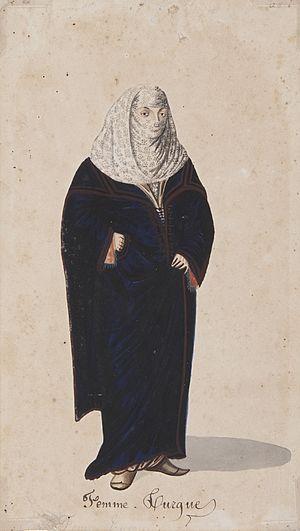
Femme turque, Anonyme français XIXème. Aquarelle sur papier collé sur papier. Hauteur de la feuille en mm 245
Édouard Bonie, né à Marseille le 26 novembre 1819 et mort à Bordeaux le 11 décembre 1894, est un magistrat français, collectionneur. Il reçoit un héritage important au décès de son père en 1874 puis de sa mère en 1876 qui lui permettent d'assouvir sa passion et d'aménager une maison-musée au 39, rue d'Albret, dont il fait don à la ville de Bordeaux par testament, legs accepté le 28 mai 1895.